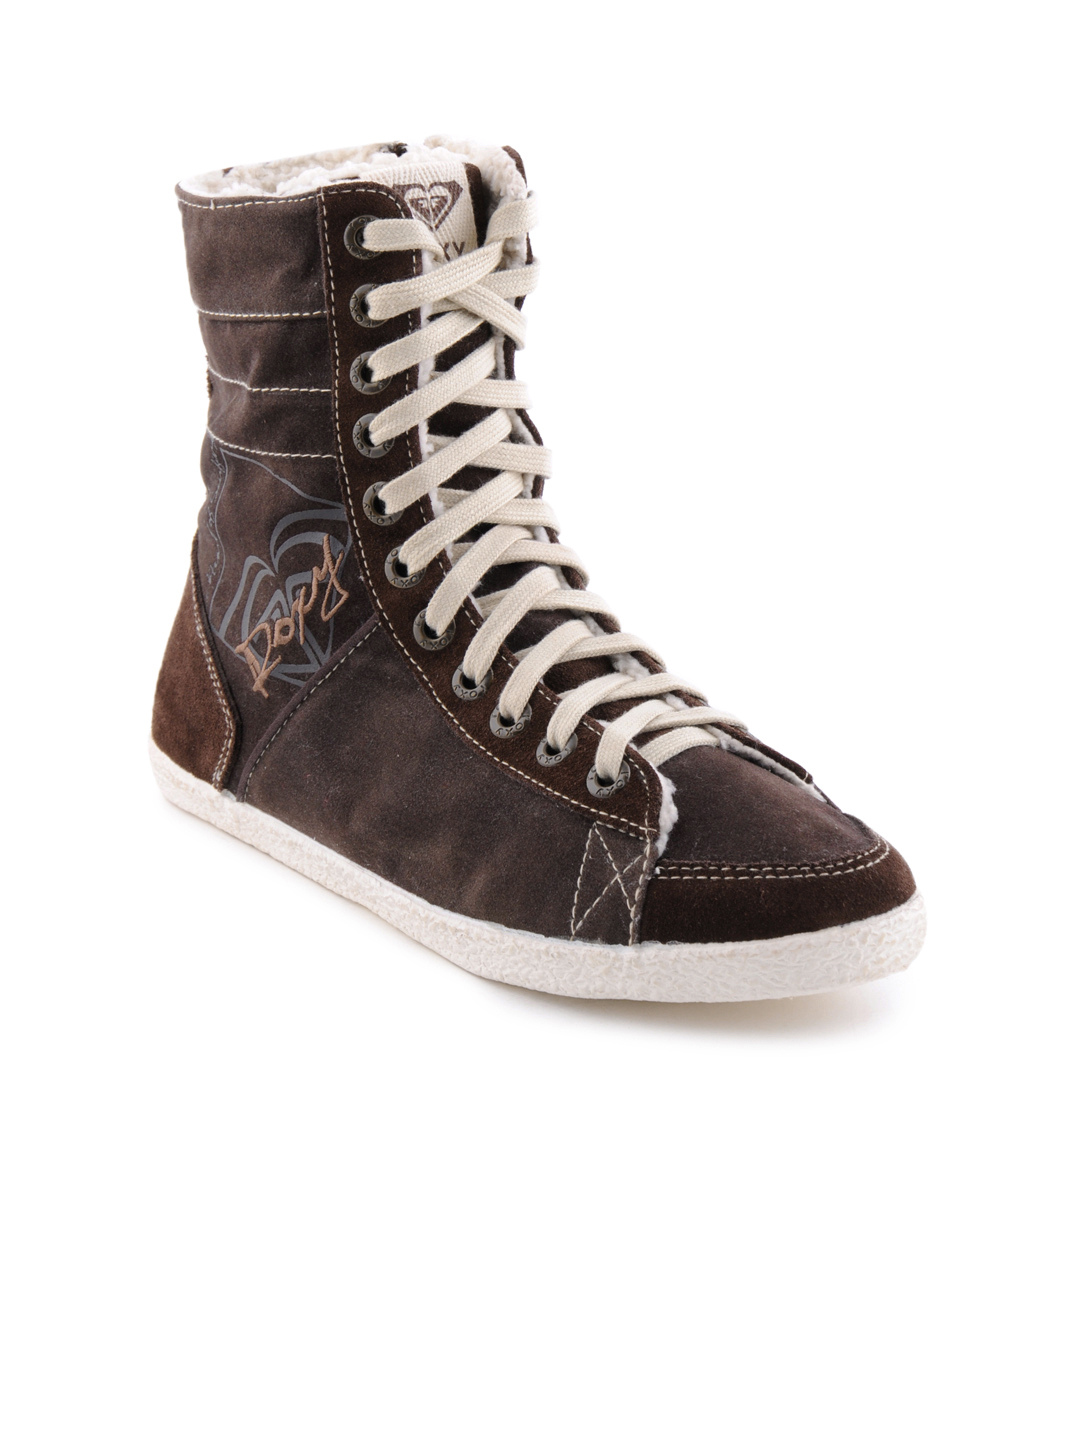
Roxy Women Sneaky Super High Brown Casual Shoes
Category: Footwear / Shoes / Casual Shoes
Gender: Women
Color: Brown
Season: Winter 2012
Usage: Casual